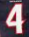
Number: 4